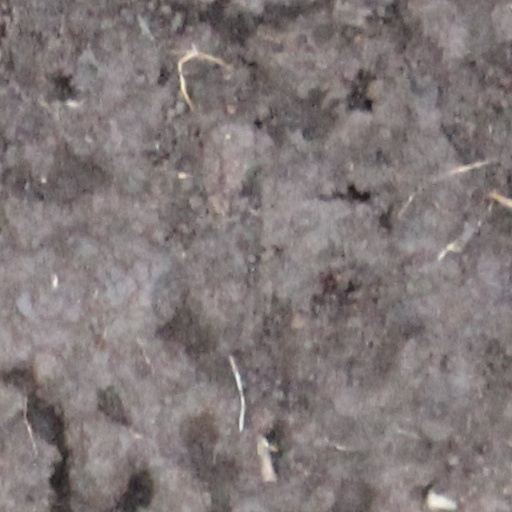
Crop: wheat